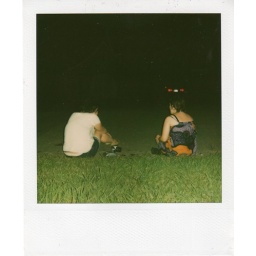
Lena and Eliza sitting on the street at the Simms house. We had been throwing the 4 square ball around in the street